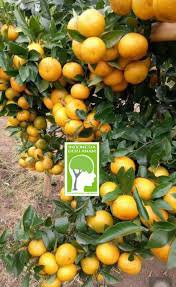
Label: Orange